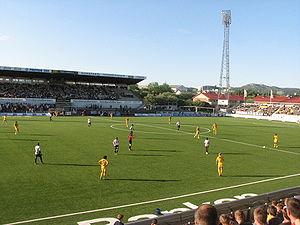
L'Aspmyra Stadion est un stade situé à Bodø, en Norvège, inauguré en 1964.